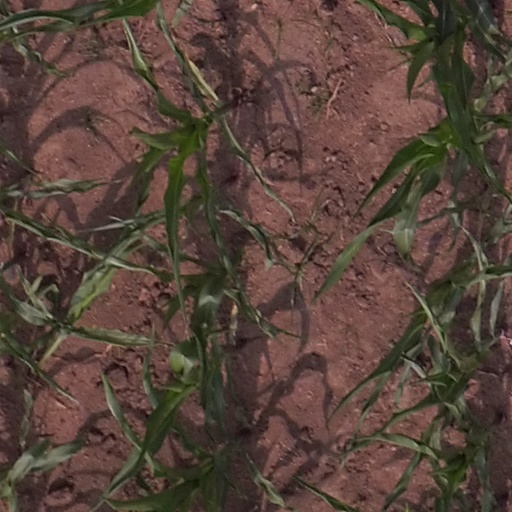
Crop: maize; corn